George Teamoh

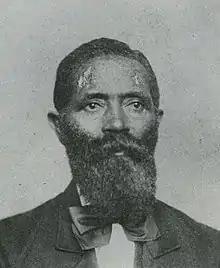

George Teamoh (c. 1818 – after 1887) was born enslaved in Norfolk, Virginia, worked at the Fort Monroe, the Norfolk Naval Yard and other military installations before the American Civil War, escaped to freedom in New York and moved to Massachusetts circa 1853, and returned to Virginia after the war to become a community leader, member of the Virginia Constitutional Convention of 1868 and then Virginia Senate during the Reconstruction era, and finally an author in his final years. Teamoh's autobiography is remarkable for his clear rebuke of the military's use of slave labor and the federal government's role both in perpetuating slavery and failing to protect newly emancipated blacks.